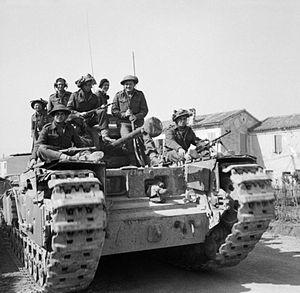
La Brigade juive était une unité de la 8ᵉ armée britannique composée de volontaires juifs recrutés principalement en Palestine mandataire. Elle combattit durant la Seconde Guerre mondiale aux côtés des Alliés contre les puissances de l'Axe.